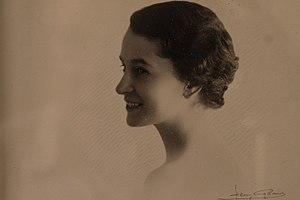
Henriette Boé, épouse Dirat -
Le Domaine du Buc, situé sur les communes de Marssac-sur-Tarn et de Florentin, à une douzaine de kilomètres d'Albi, est un domaine familial caractéristique du Tarn, qui se singularise par les grands arbres de son vaste parc paysager, ainsi que par ses bâtiments aux allures « fin de siècle ».